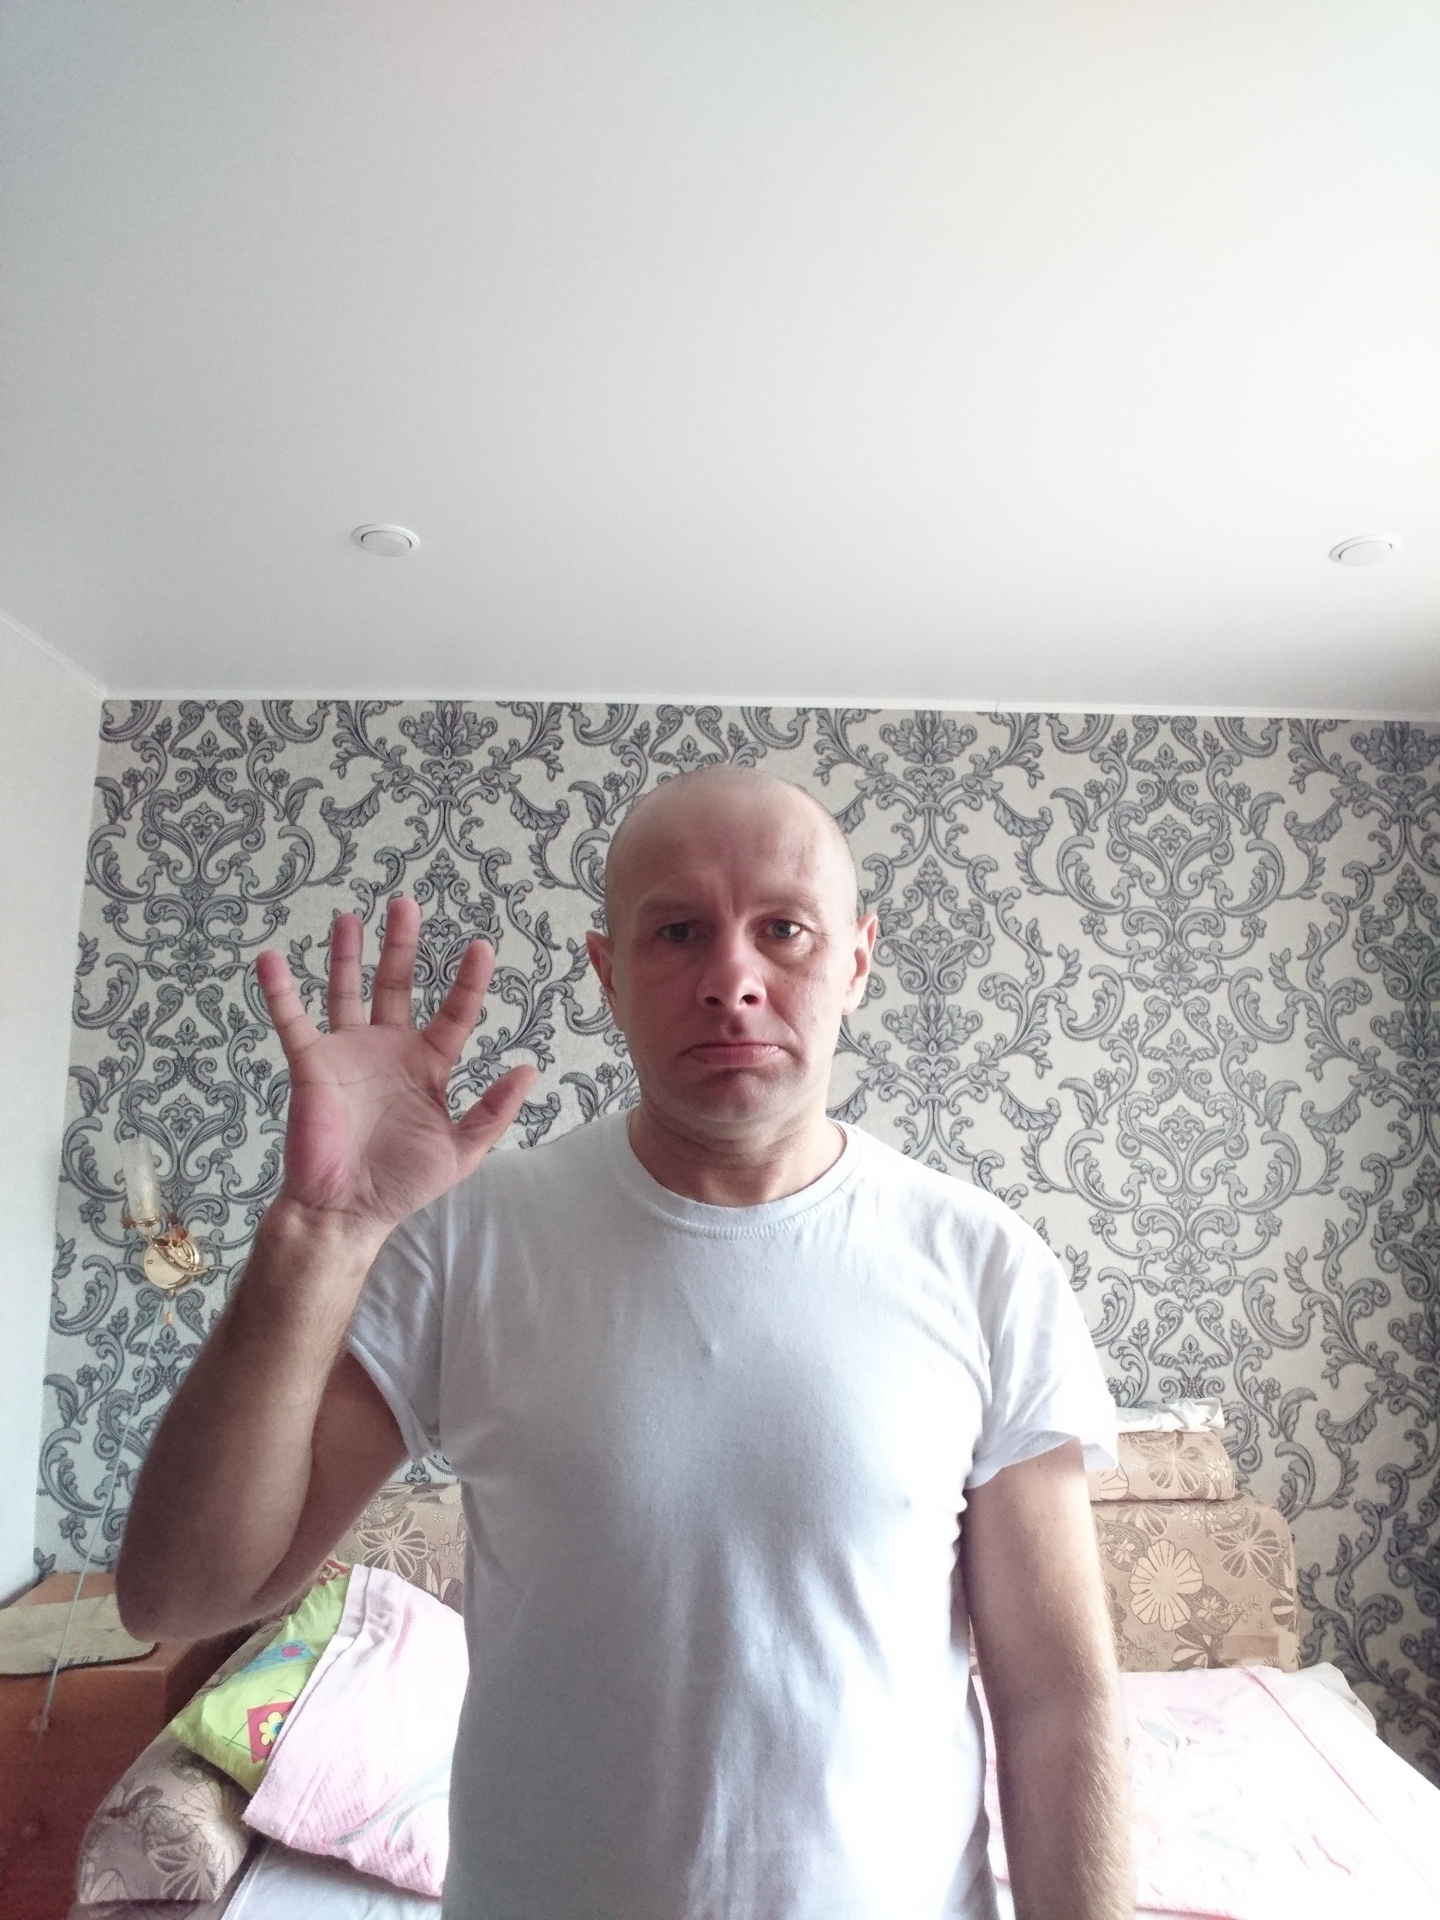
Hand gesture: palm